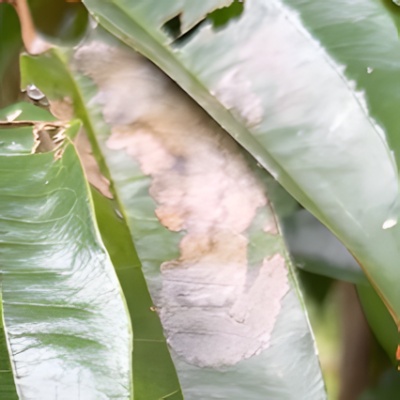
Label: Leaf_Rhizoctonia